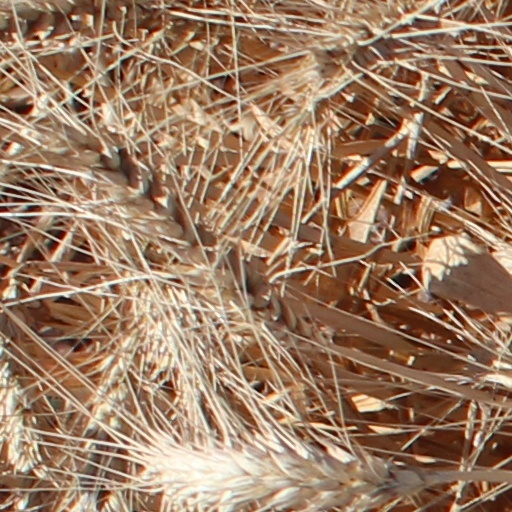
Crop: wheat